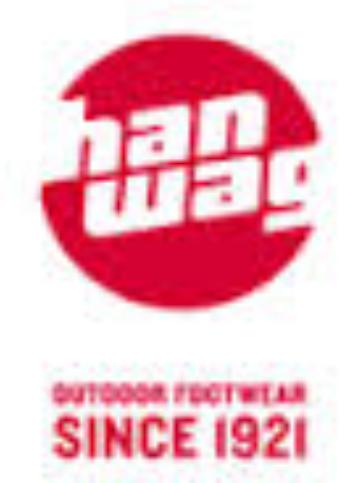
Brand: Hanwag
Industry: Sports